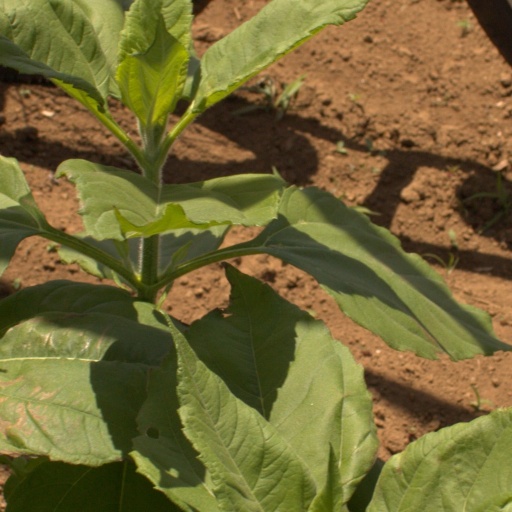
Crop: Jerusalem artichoke